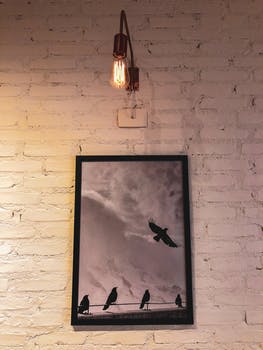
Label: No Watermark